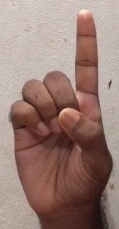
ASL sign: D